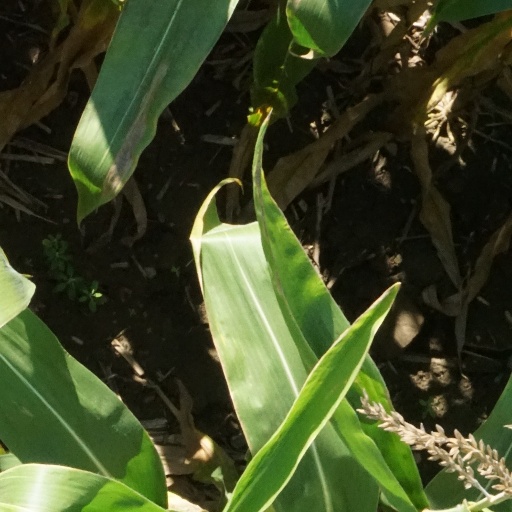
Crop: maize; corn